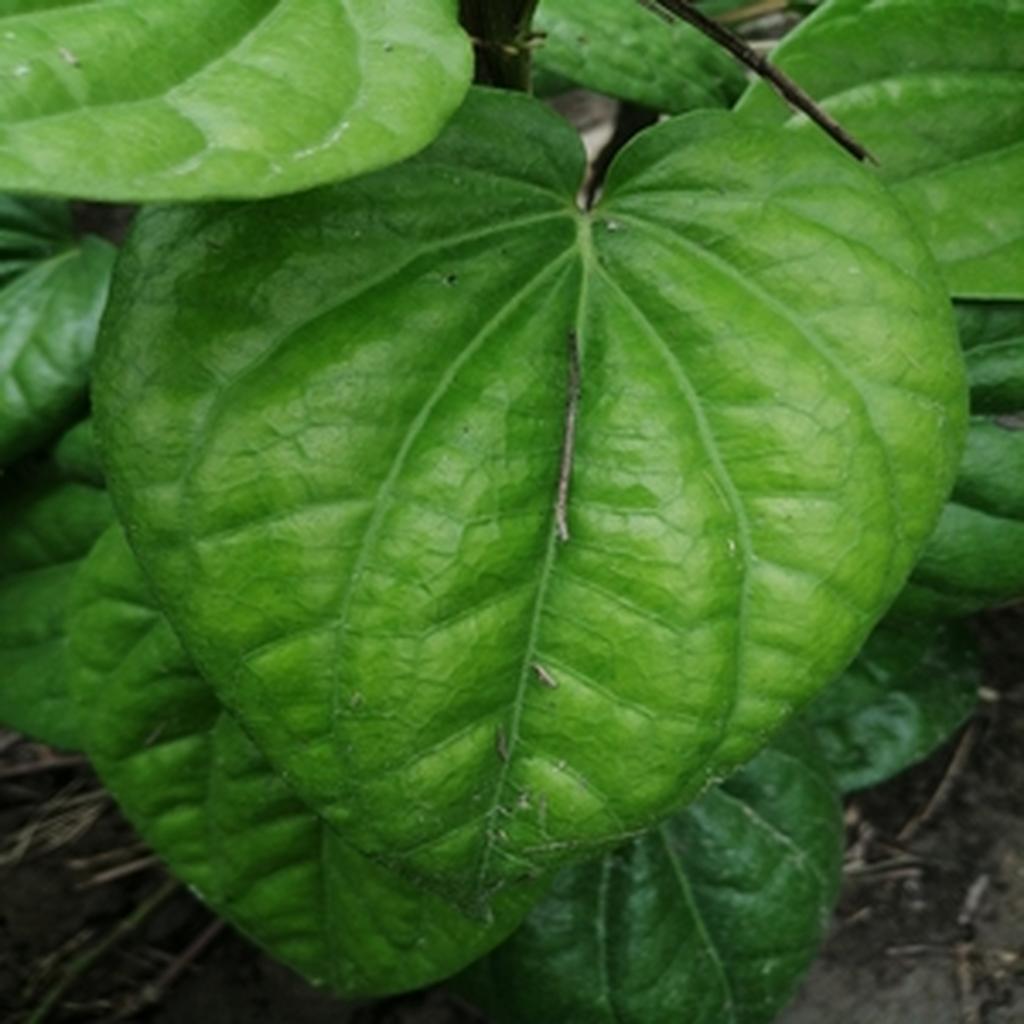
Label: Healthy_Leaf